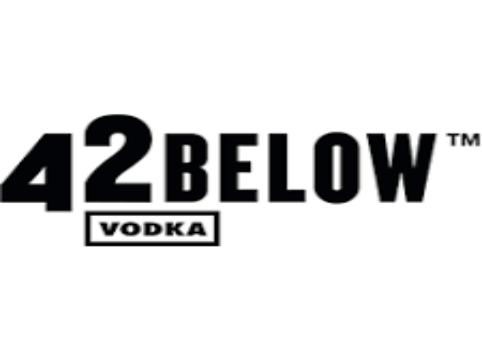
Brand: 42 Below
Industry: Food